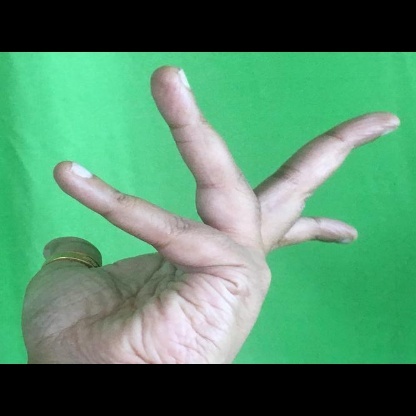
Mudra: Alapadmam